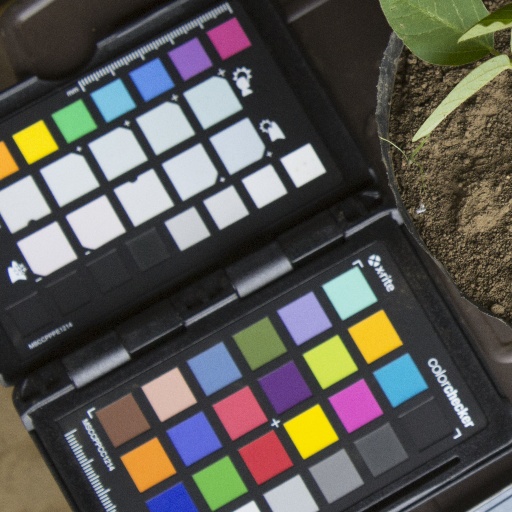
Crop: soybean